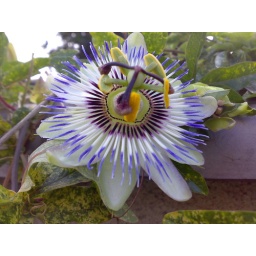
I found Passion flower (Granadilla) in the garden of my parents' house in Katsuragi, Nara. I took the photo with my Nokia N73.